Puertollano

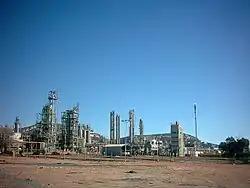
The Puertollano oil refinery.

Puertollano is located in the Iberian Peninsula, in the transitional region between the southern half of the Inner Plateau and the northern reaches of Sierra Morena.